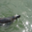
Label: otter